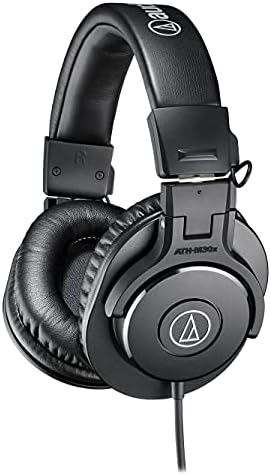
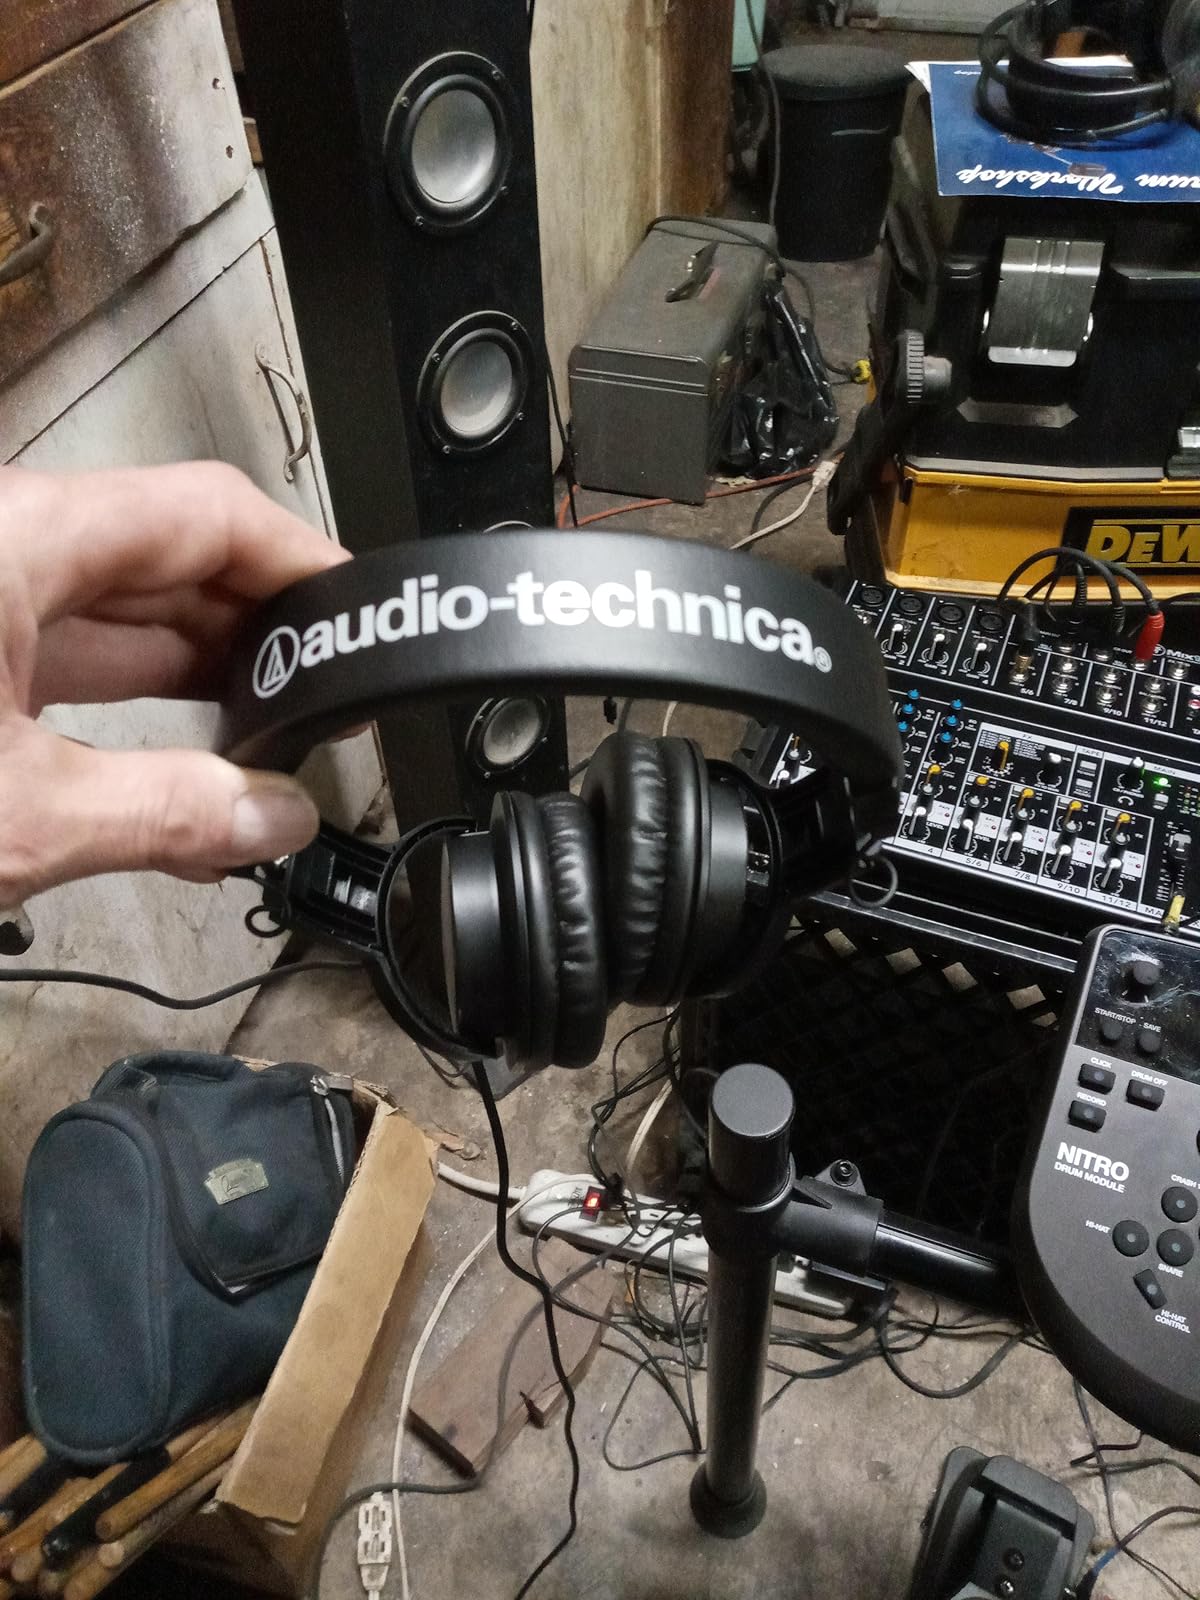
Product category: headphones
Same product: no